Charles Haviland Mekeel

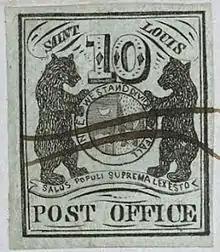

Mekeel was involved in the study and authentication of the 1895 discovery of St. Louis Postmaster Provisionals, which verified the plating of the provisionals and the authenticity of the 20 cent value. Based on his study of the provisionals, Mekeel wrote "The History of the Postage Stamps of the St. Louis Postmaster, 1845-1847" in 1895.